Neve Sha'anan, Tel Aviv

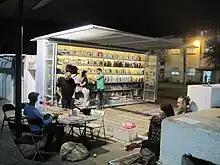
Levinsky garden library

Located in Levinsky Park, the Garden Library consists of two open-air bookshelves (one for adults and one for children). The library services the whole community, but was originally designed with the refugee and migrant population in mind. The library was established in 2009 by the non-governmental organization ARTEAM. In addition to the free books, the library space also offers after school programs for children, art classes and workshops, and language lessons The library offers approximately 3,500 books in 16 different languages. It is located at 98 Lewinsky St. (corner of Lewinsky & Har Zion). The bookshelves are illuminated for easier browsing at night.